2014 6 Hours of Circuit of the Americas

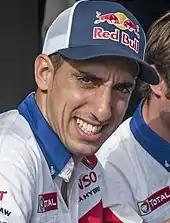
Sébastien Buemi helped Toyota take its third pole position of the season

Toyota chose to keep the No. 8 car in the garage before venturing onto the track with Davidson, who slid on a wet patch at turn 11 and aborted his first attempt. He subsequently set a lap time of 1 minute and 48.900 seconds and then recorded a 1-minute and 49.000 seconds effort. Buemi later relieved Davidson and his lap of 1 minute and 49.156 seconds gave the No. 8 entry a two-lap average effort of 1 minute and 49.093 seconds. This earned Buemi, Davidson and Lapierre their first pole position of 2014 and Toyota's third. They were joined on the grid's front row by Jani and Romain Dumas's No. 14 Porsche whose two-lap average was 1.190 seconds slower because Jani's best lap was disallowed transgressing energy recovery system limits that dictated the maximum amount of fuel each car could use. Hartley and Mark Webber qualified the No. 20 Porsche in third and Fässler and Lotterer put the No. 2 Audi in fourth from a second attempt by Fässler. Toyota's No. 7 car driven by Conway and Stéphane Sarrazin took fifth and di Grassi and Duval's No. 1 Audi completed the top ten after one of di Grassi's laps was deleted for violating energy recovery system limits because of a computer glitch. The LMP1-L class pole position was taken by Dominik Kraihamer and Fabio Leimer in the No. 12 Rebellion R-One with a two-lap average of 1 minute and 54.665 seconds, and was joined by the sister No. 13 entry of Heidfeld which stopped with a broken fly-by-wire throttle and halted the session for 4½ minutes. The No. 9 Lotus CLM P1/01 did not set a lap because of a gearbox selector failure although the team were granted dispensation to start the race but began one lap behind the rest of the field from the pit lane.